List of Hawker Hunter operators

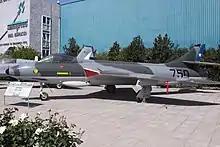
Hawker Hunter FGA9 Chilean Air Force

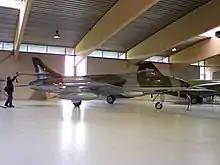
Danish Hawker Hunter F.Mk.51

Iraq received its first 16 Hunter F.6s in 1957. They were assigned to No. 6 Squadron. 22 additional Hunter F.59s were ordered in 1963. They were also taken up by No. 6 Squadron: starting in 1964, its original F.6s were sent back to the United Kingdom for overhauls and upgrades to a standard similar to the new aircraft. That same year, 19 more Hunters were bought. With these supplementary aircraft, the Iraqis established No. 29 Squadron, as well as a Hunter operational conversion unit.